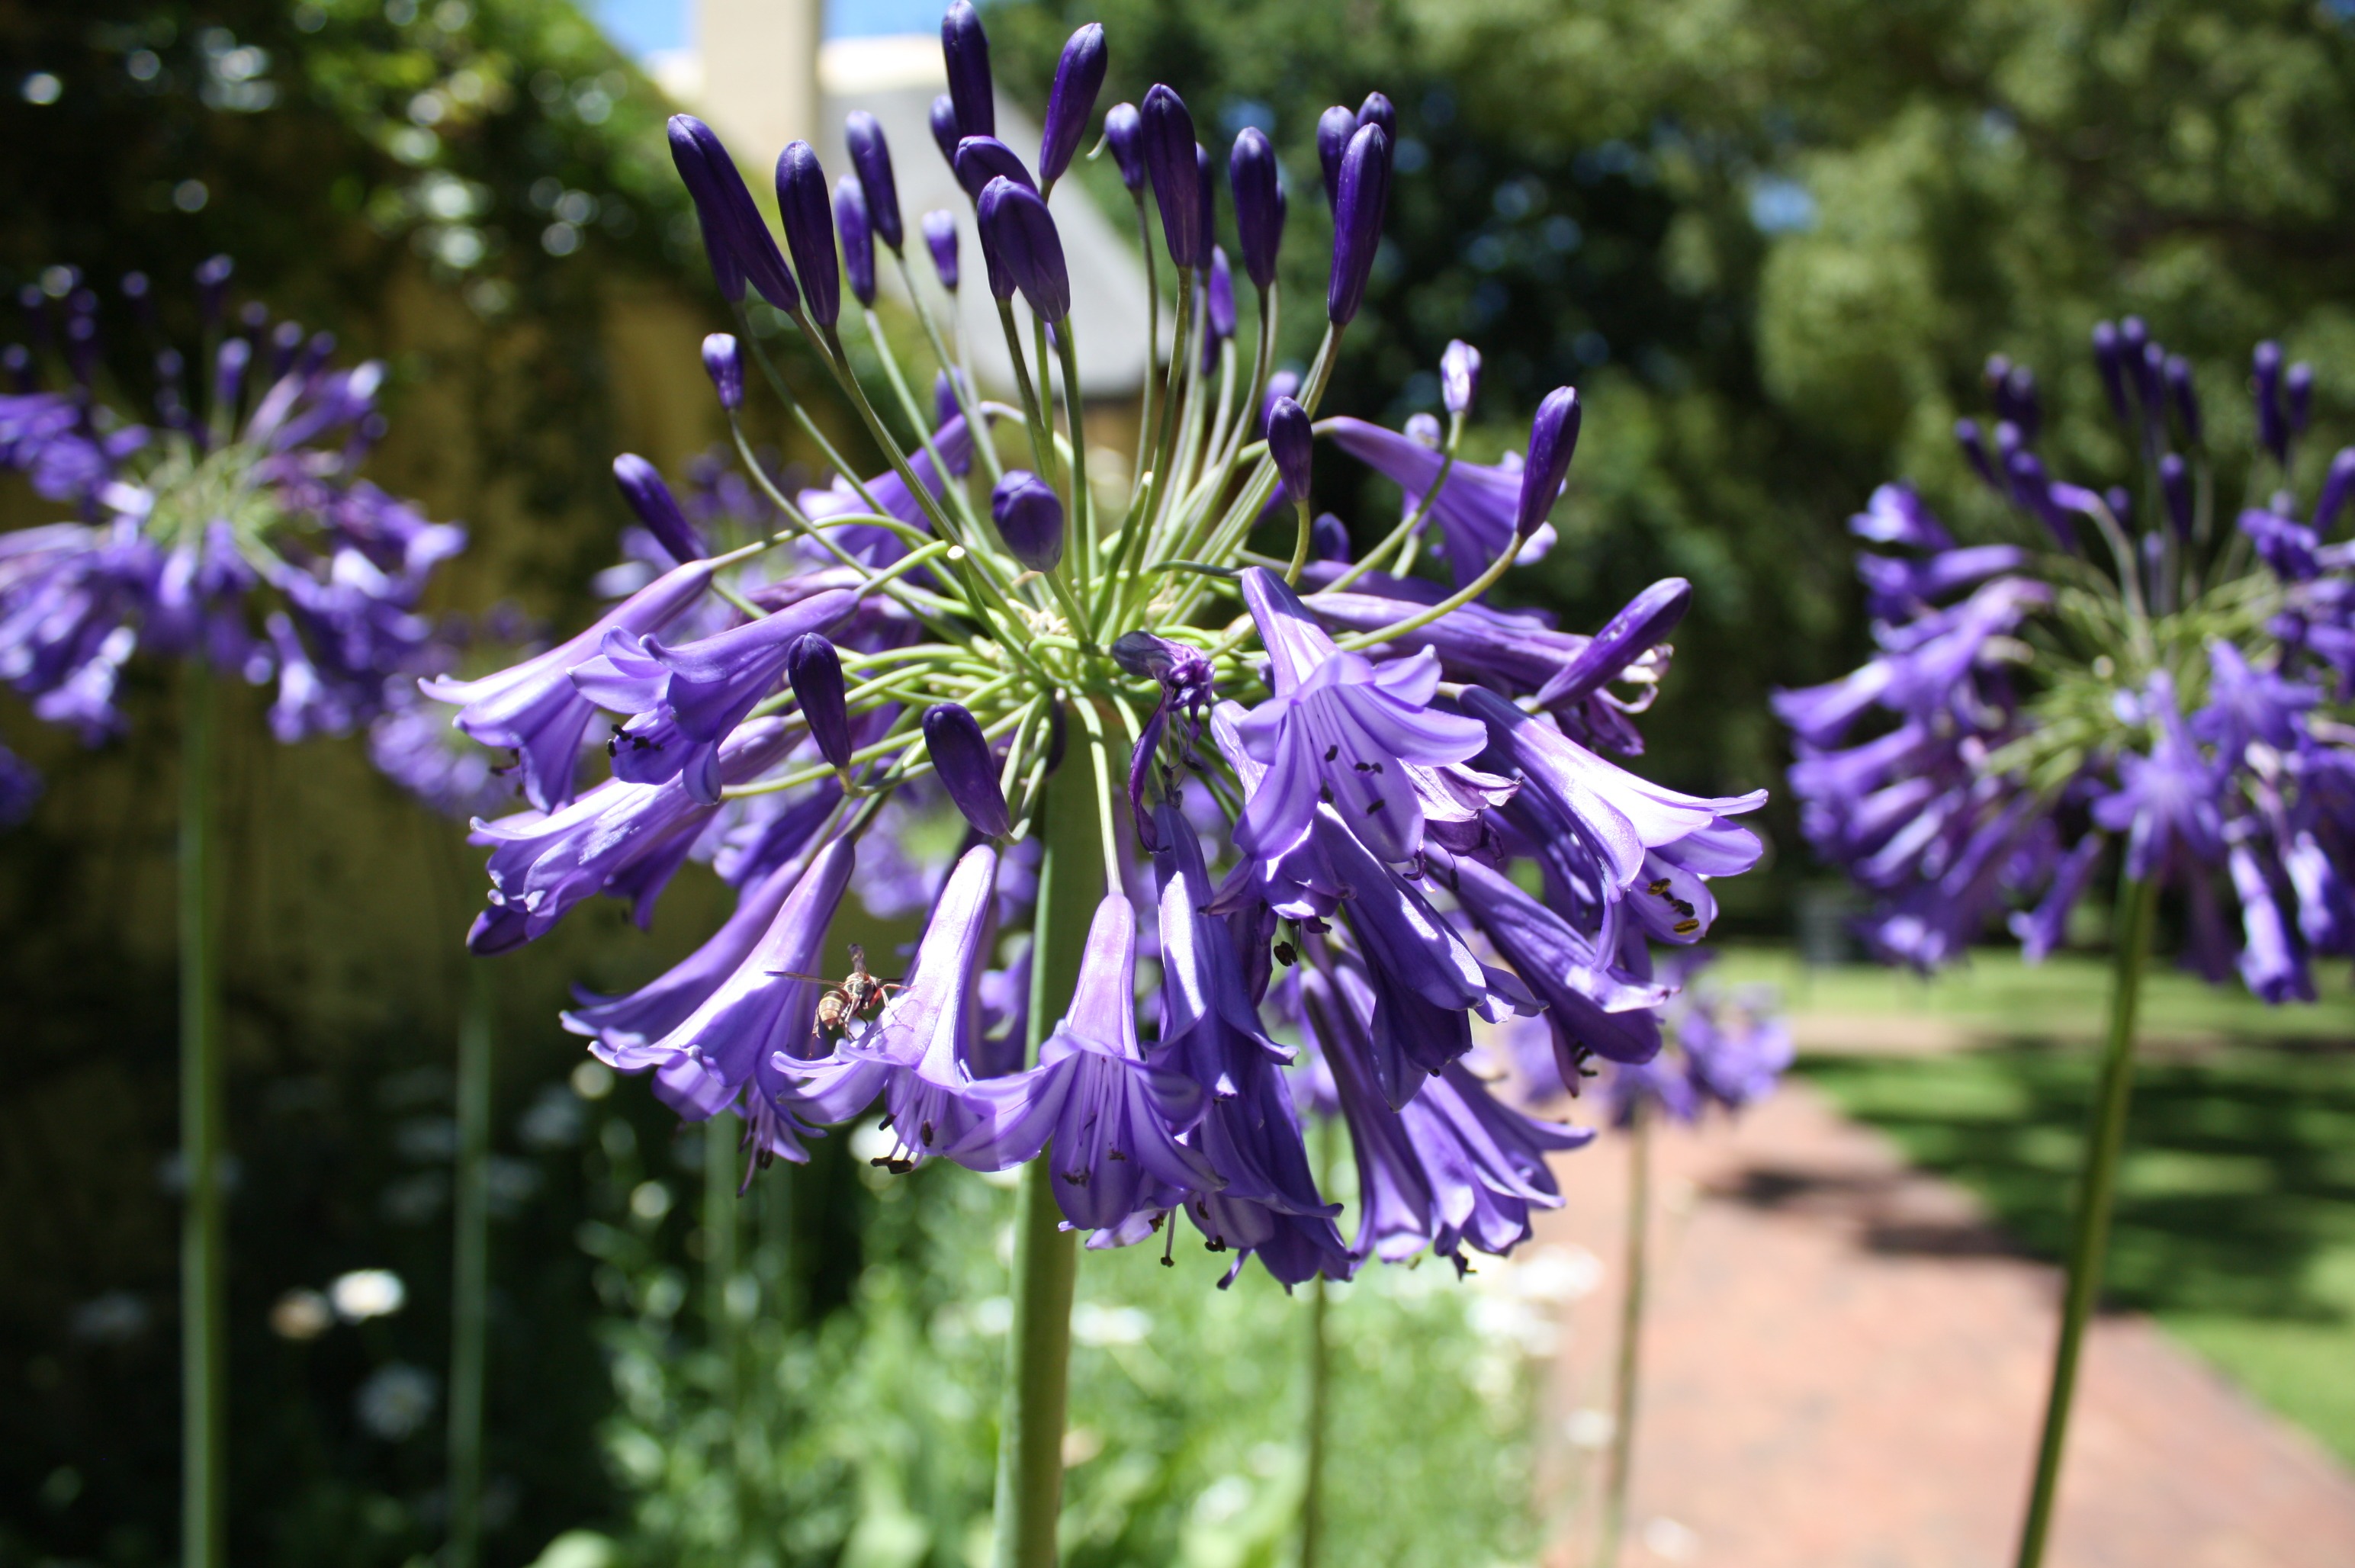
nature, blossom, plant, meadow, flower, bloom, herb, produce, botany, garden, flora, wildflower, south africa, flowering plant, purple plant, land plant, onion genus, english lavender